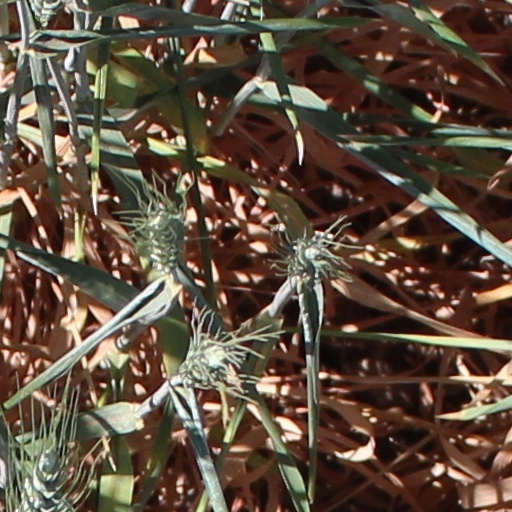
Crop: wheat